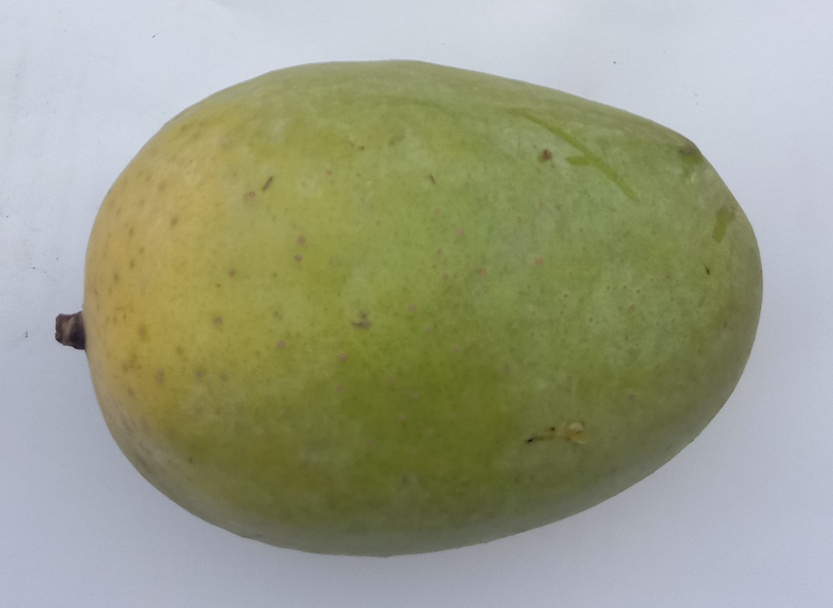
Mango variety: Langra